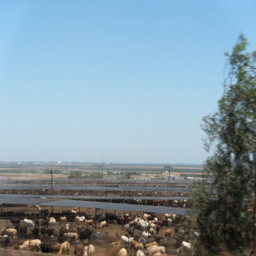
A large amount of animals standing around in a fence.
A herd of animals walking along a river.
a property full of animals in the middle of gate
Farm animals are milling around in a large yard.
Livestock stand and mill about inside an enclosure.